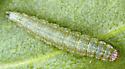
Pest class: diamondback_moth